Joint Service Small Arms Program

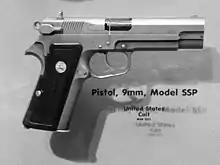
Colt Stainless Steel Pistol

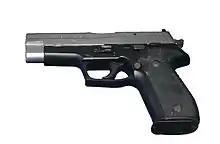
SIG Sauer P226

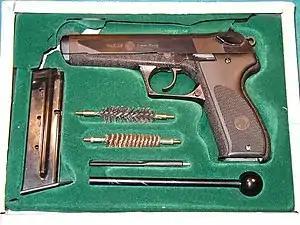
Steyr GB

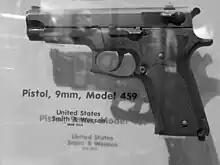
Smith & Wesson 459A

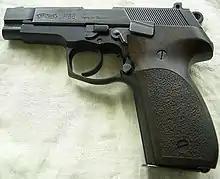
Walther P88

In 1962, the Air Force adopted the Smith & Wesson Model 15 revolver over the M1911A1. By 1977 their inventory was wearing out, and the USAF requested special ammunition for the M15 to improve its effectiveness due to malfunctions it suffered.